Dondré Whitfield

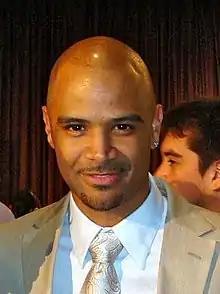
Whitfield in 2008

Dondré Terrell Whitfield (born May 27, 1969) is an American actor. He began his career appearing in a recurring role as Robert Foreman on the NBC sitcom "The Cosby Show" (1985–87), before playing Terrence Frye in the ABC Daytime soap opera, "All My Children" (1991–94). He received three Daytime Emmy Award for Outstanding Younger Actor in a Drama Series nominations for his performance on "All My Children".